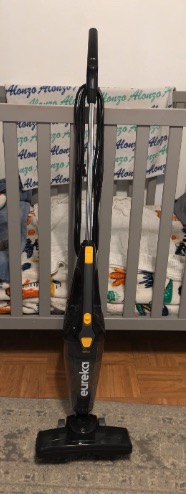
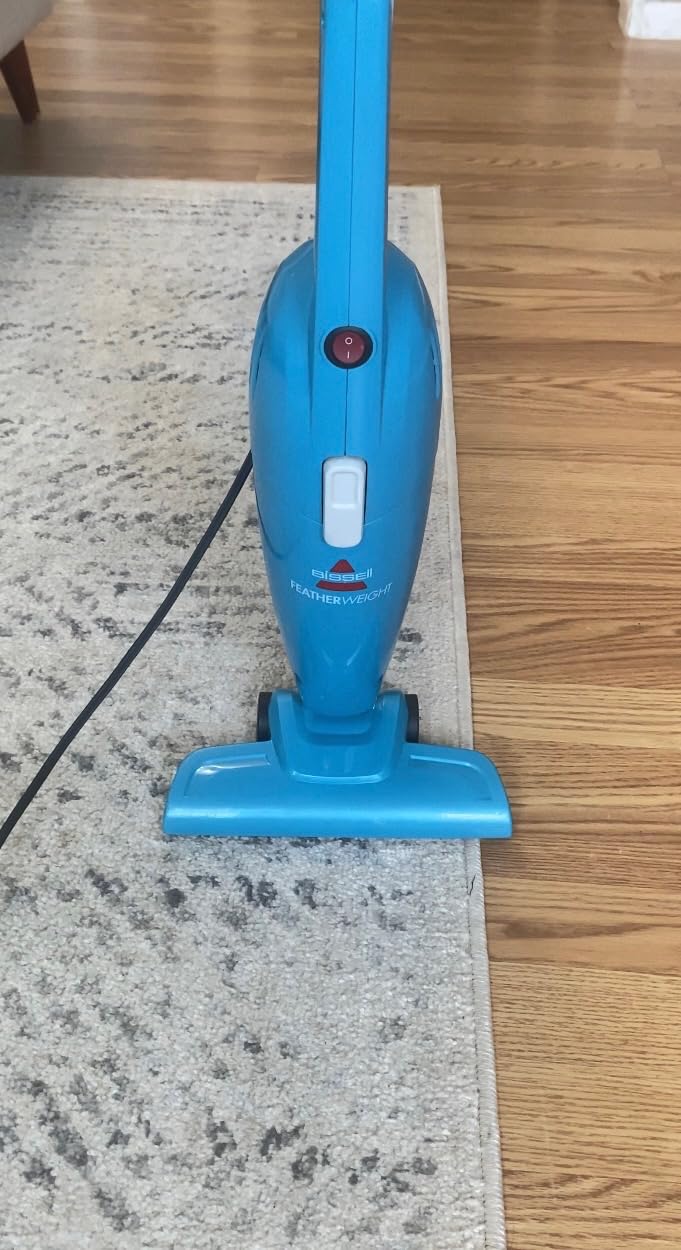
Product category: items_vacuum
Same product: no